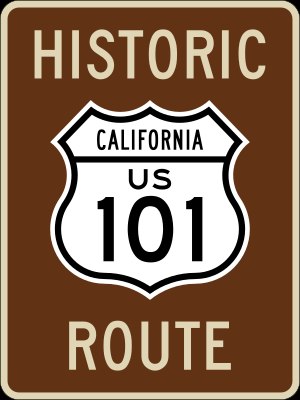
U.S. Highway 101 / Vejbeskrivelse / Den nedlagte del af vejen
Historic Road skilt i det sydlige Californien
United States Highway 101 eller U.S. Route 101 er en af USA's hovedveje og en del af U.S. Highway System. Den løber i fortrinsvis syd-nordlig retning gennem staterne Californien, Oregon og Washington, flere steder helt ude langs Stillehavskysten, andre steder noget længere inde i landet. Oprindeligt gik vejen fra San Diego, Californien, til Washingtons hovedstad, Olympia, men den sydligste del af vejen, fra Los Angeles til San Diego, er ikke længere klassificeret som hovedvej, selv om vejstrækningen fortsat eksisterer. En del af vejens sydlige del kaldes El Camino Real, fordi der her var sammenfald mellem U.S. 101 og den gamle spanske "kongevej", der forbandt spaniernes missionsstationer, landsbyer og forter.